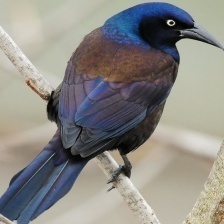
Species: COMMON GRACKLE
Scientific name: QUISCALUS QUISCULA